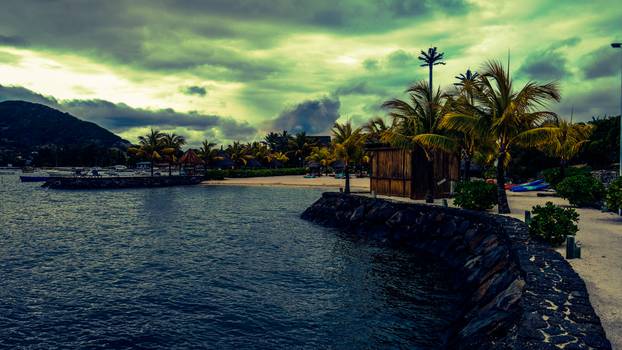
Label: No Watermark